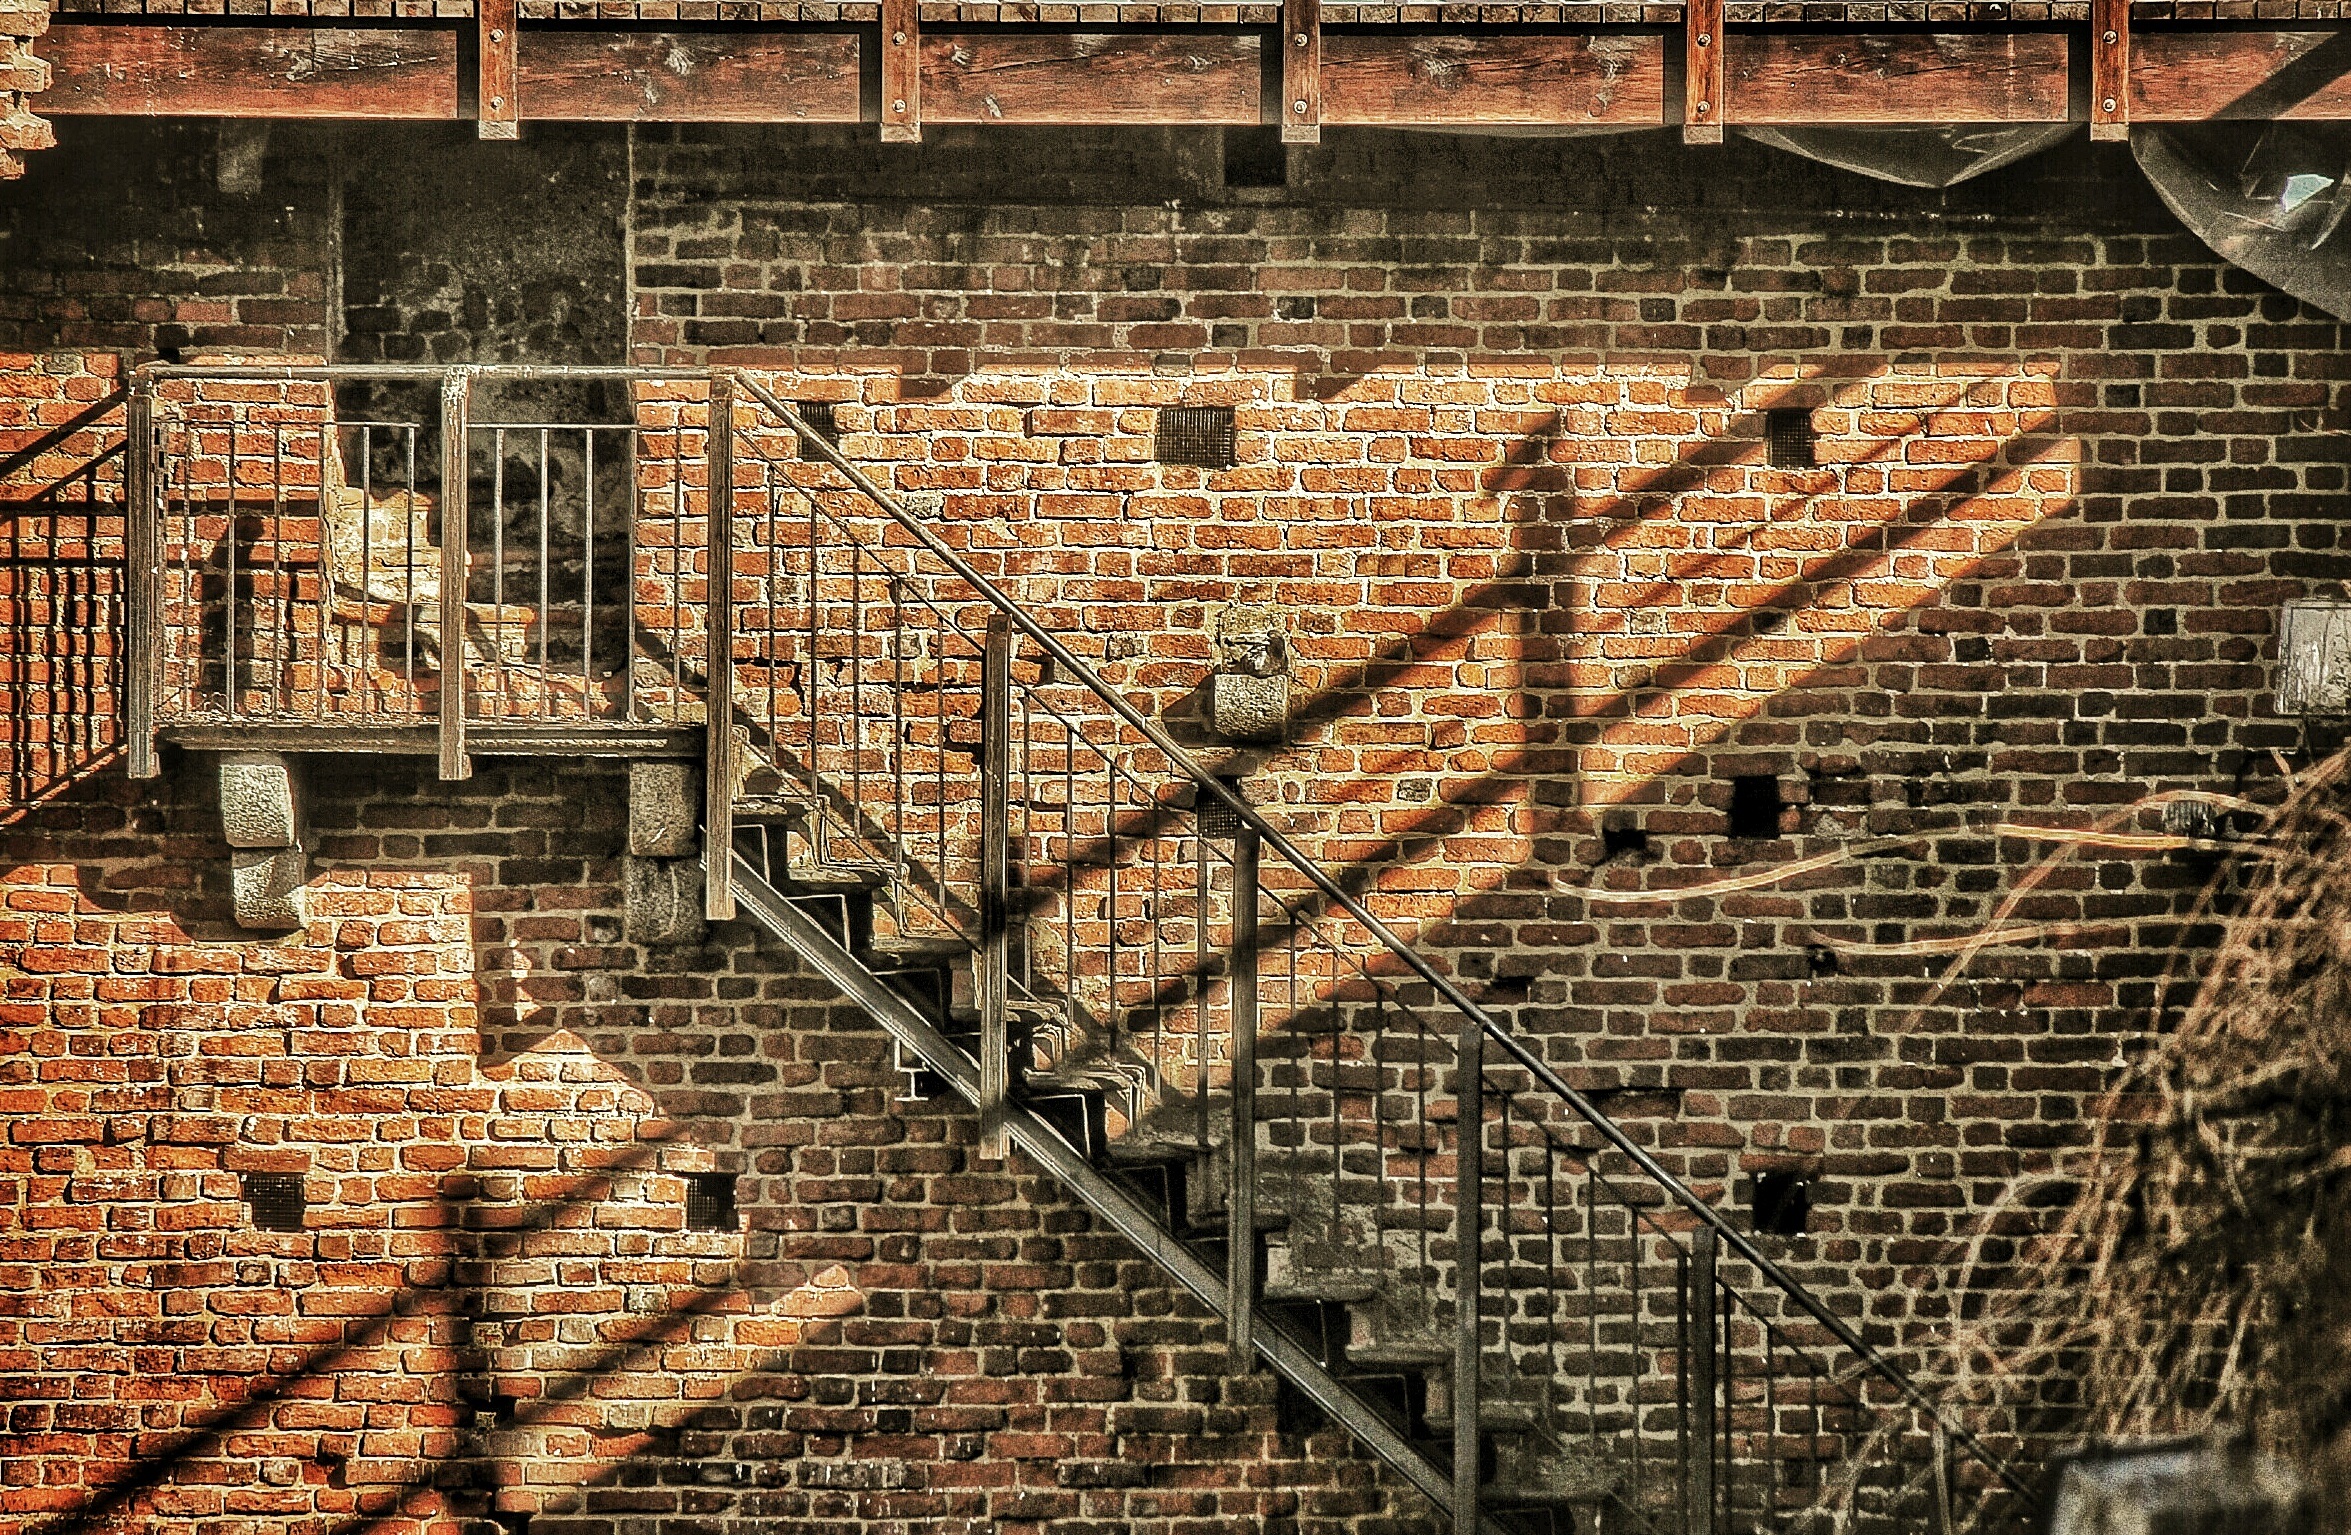
wood, track, city, wall, brick, ladder, art, bricks, symmetry, milan, urban area, ancient history, human settlement